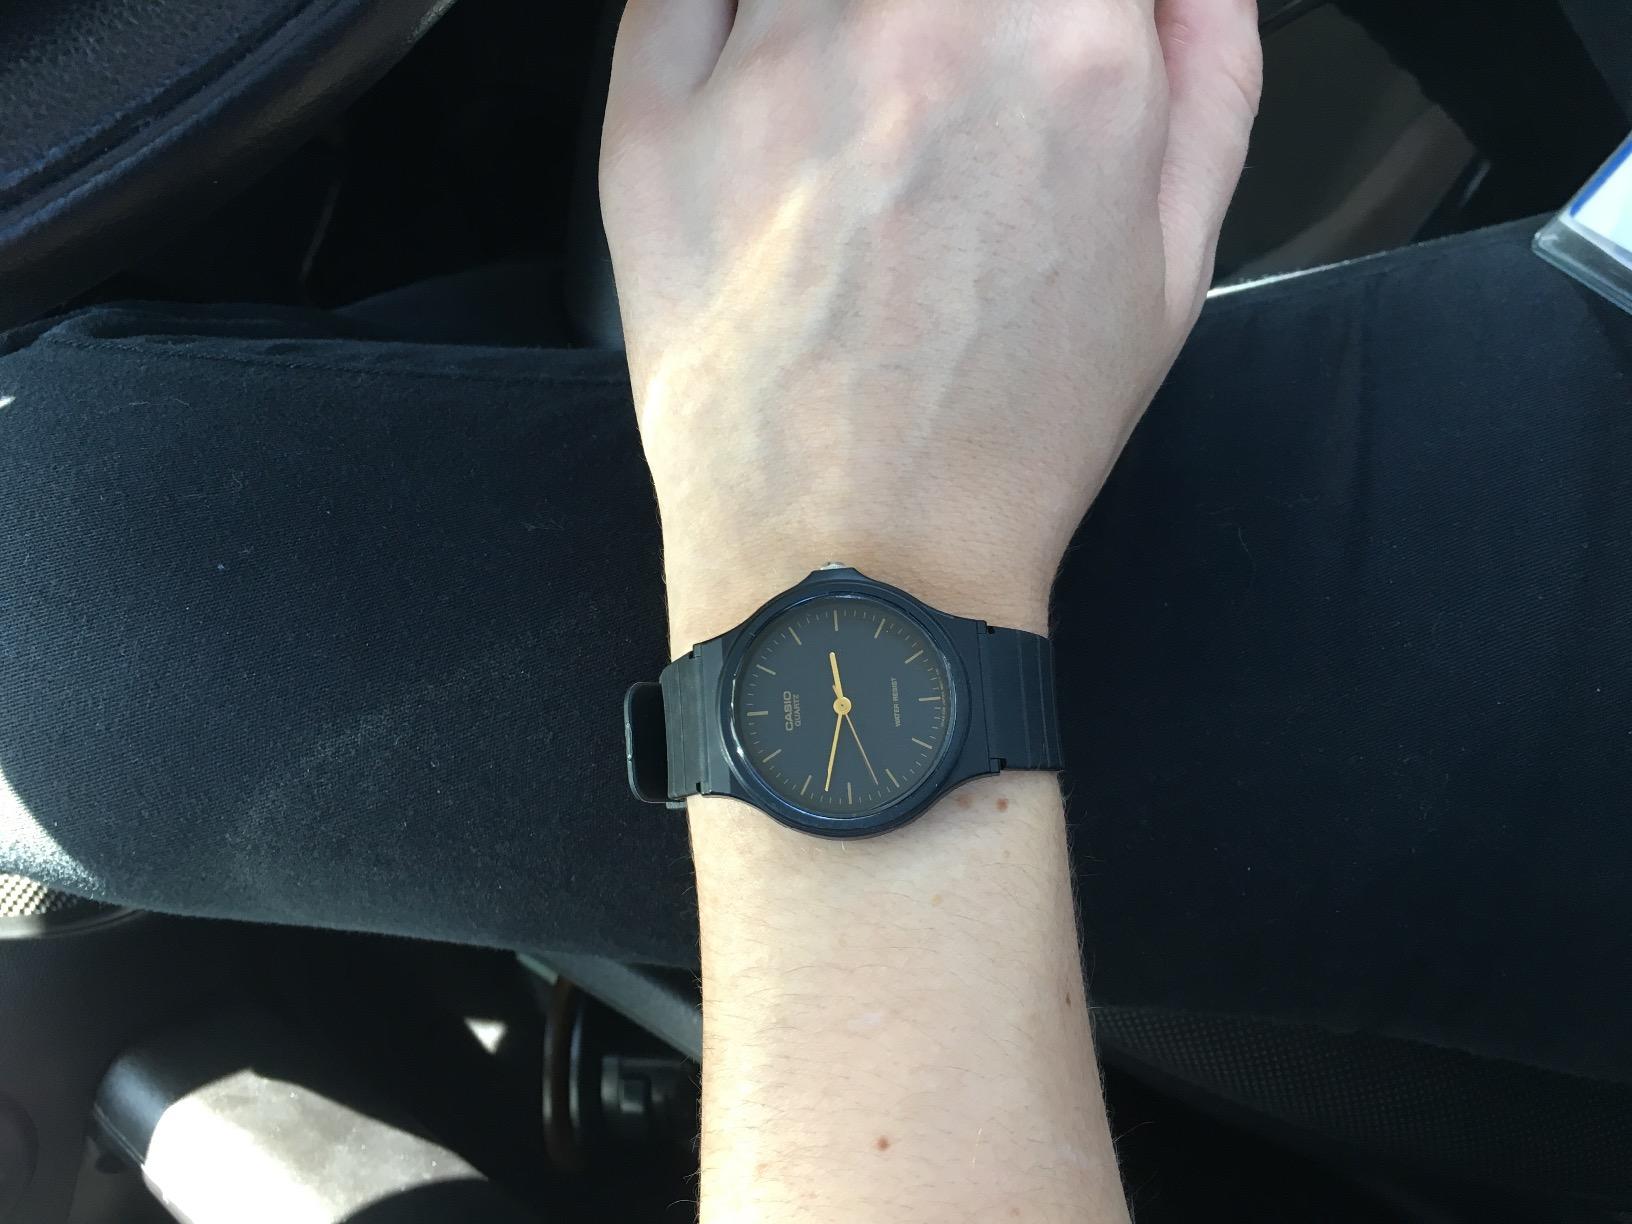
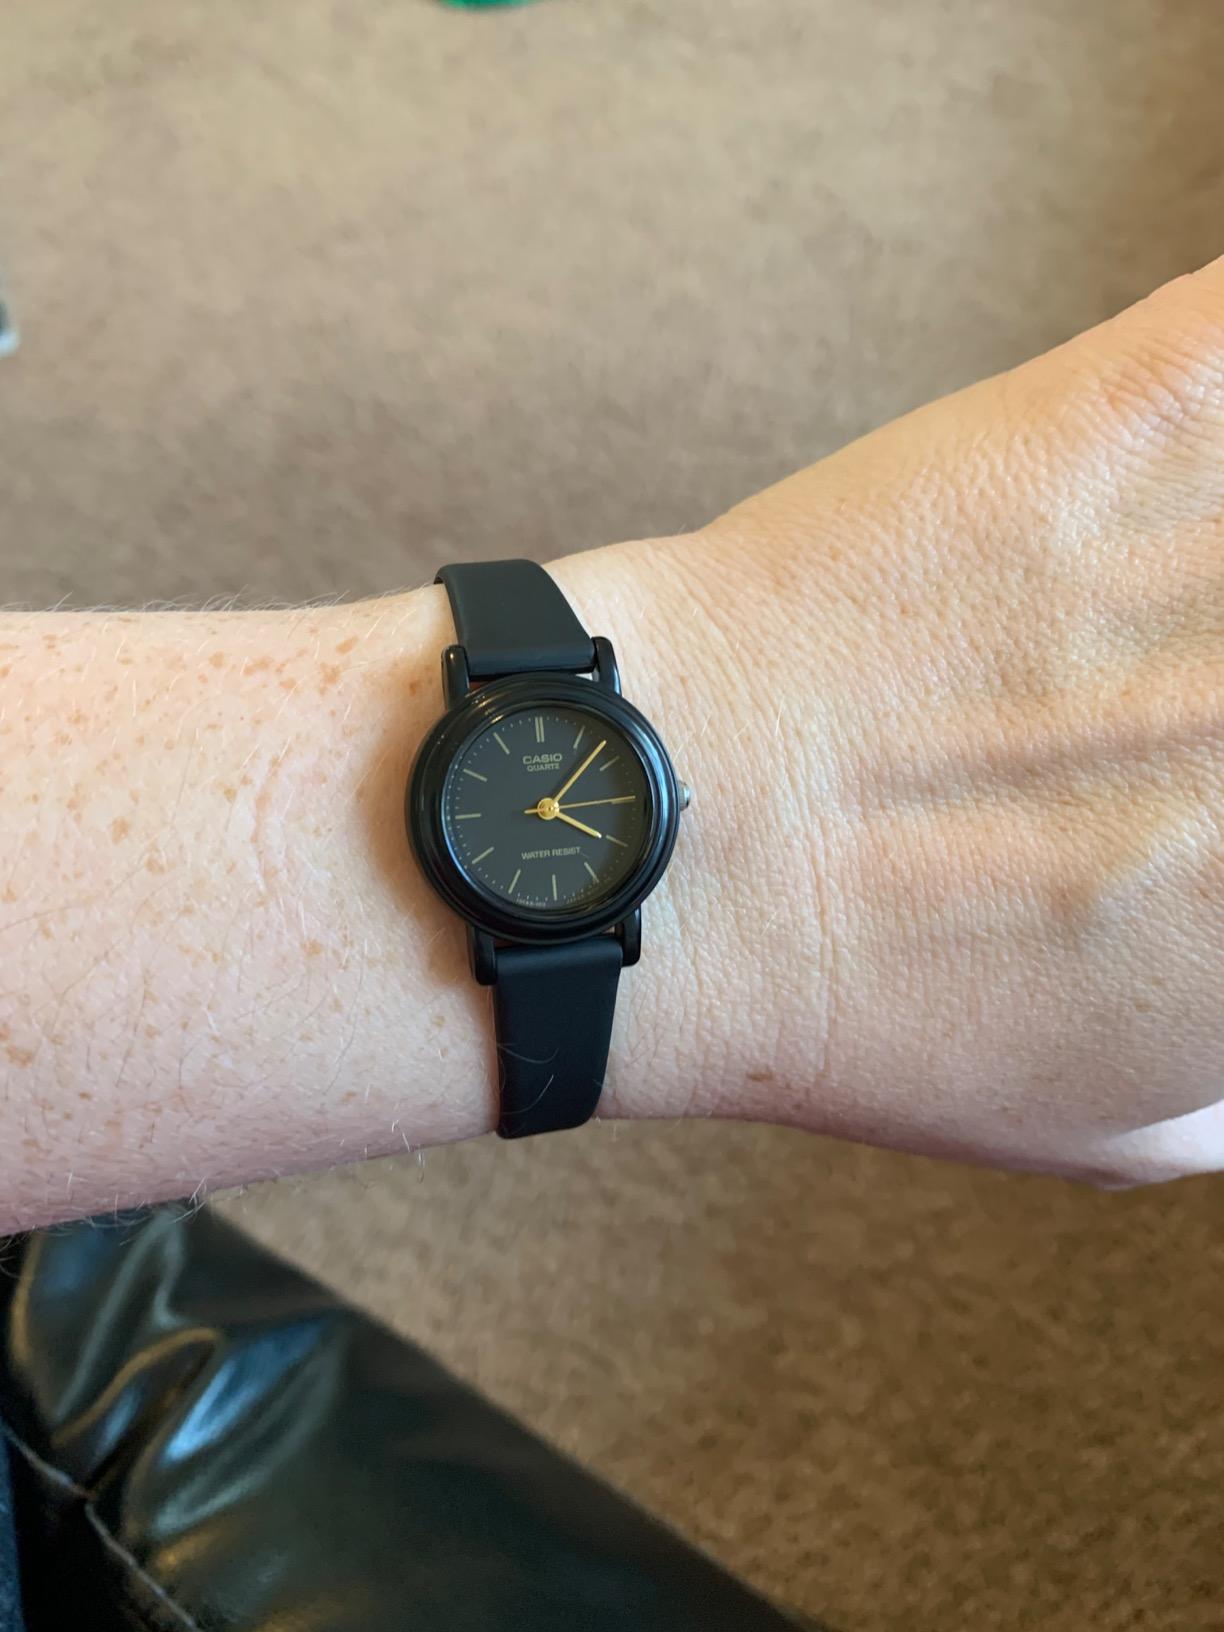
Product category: accessories_watch
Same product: no